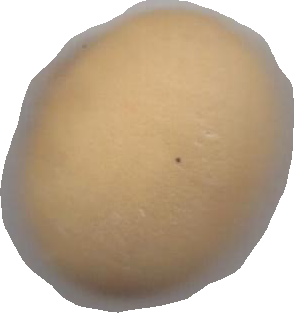
Variety: Grobogan